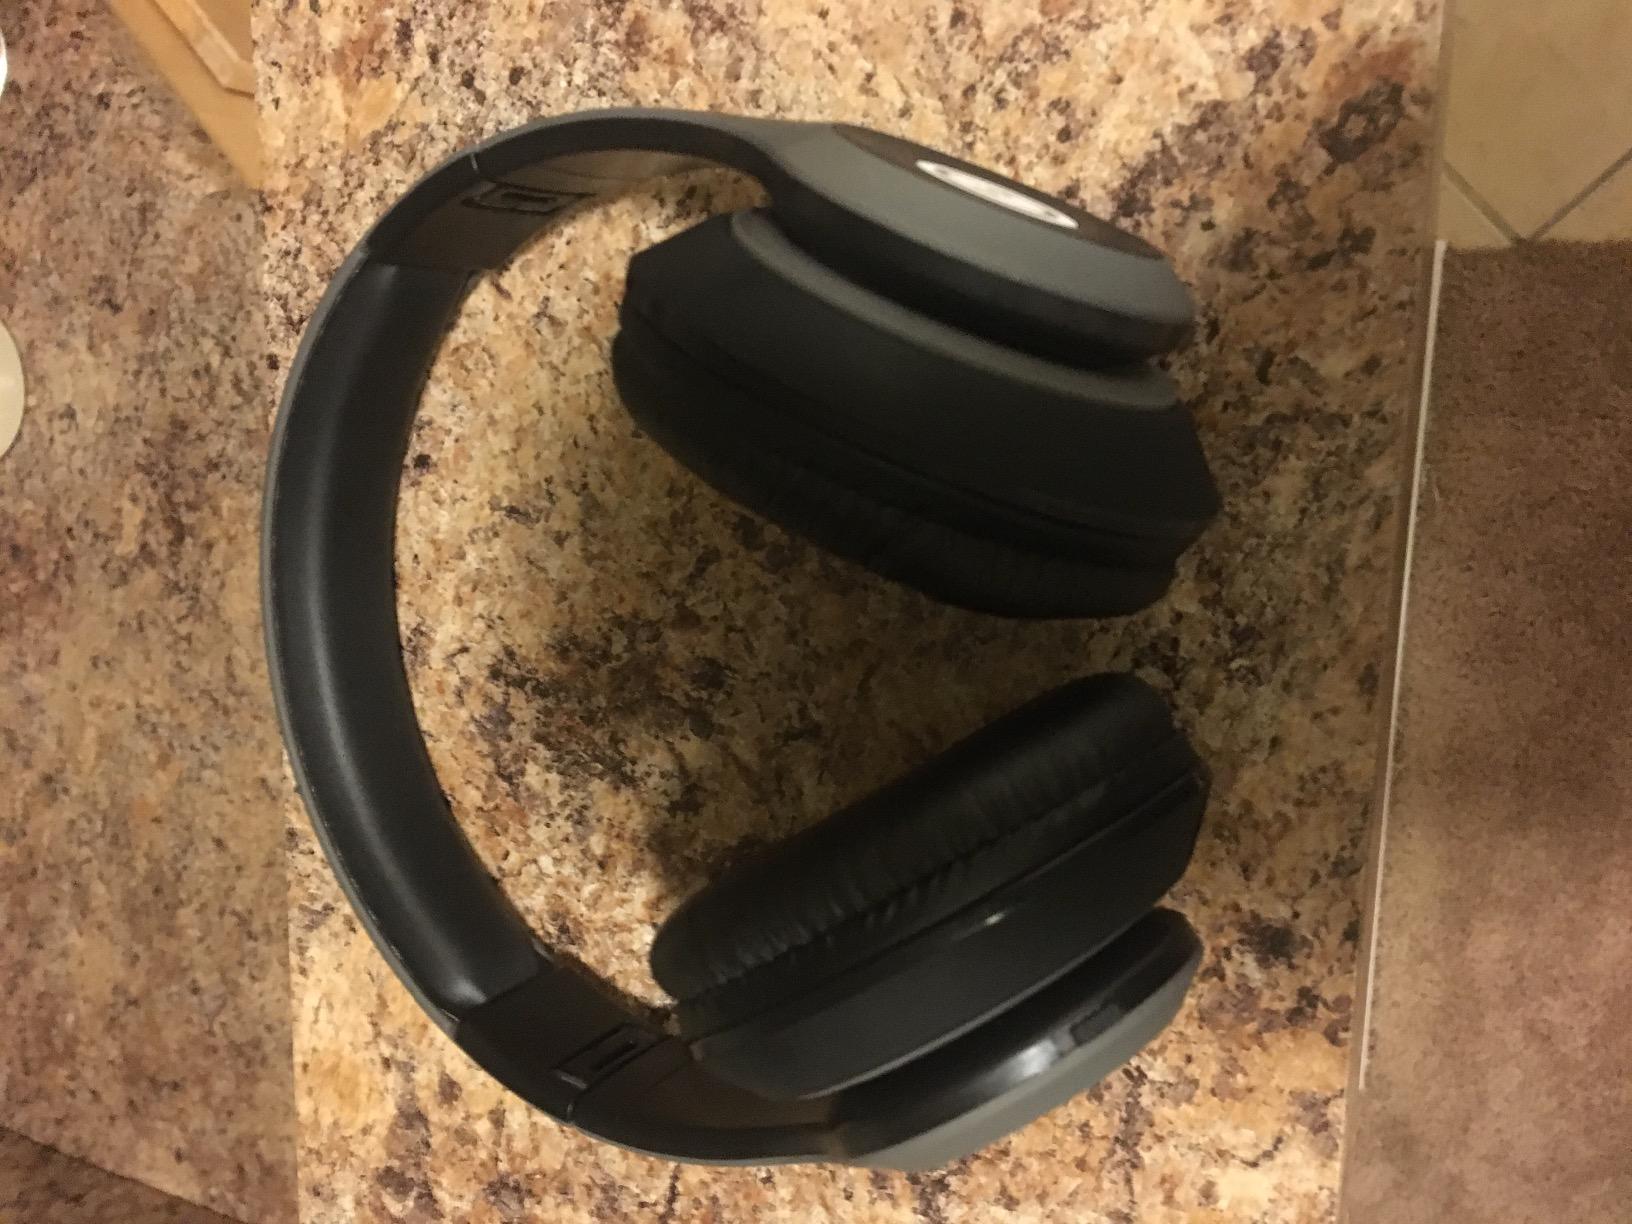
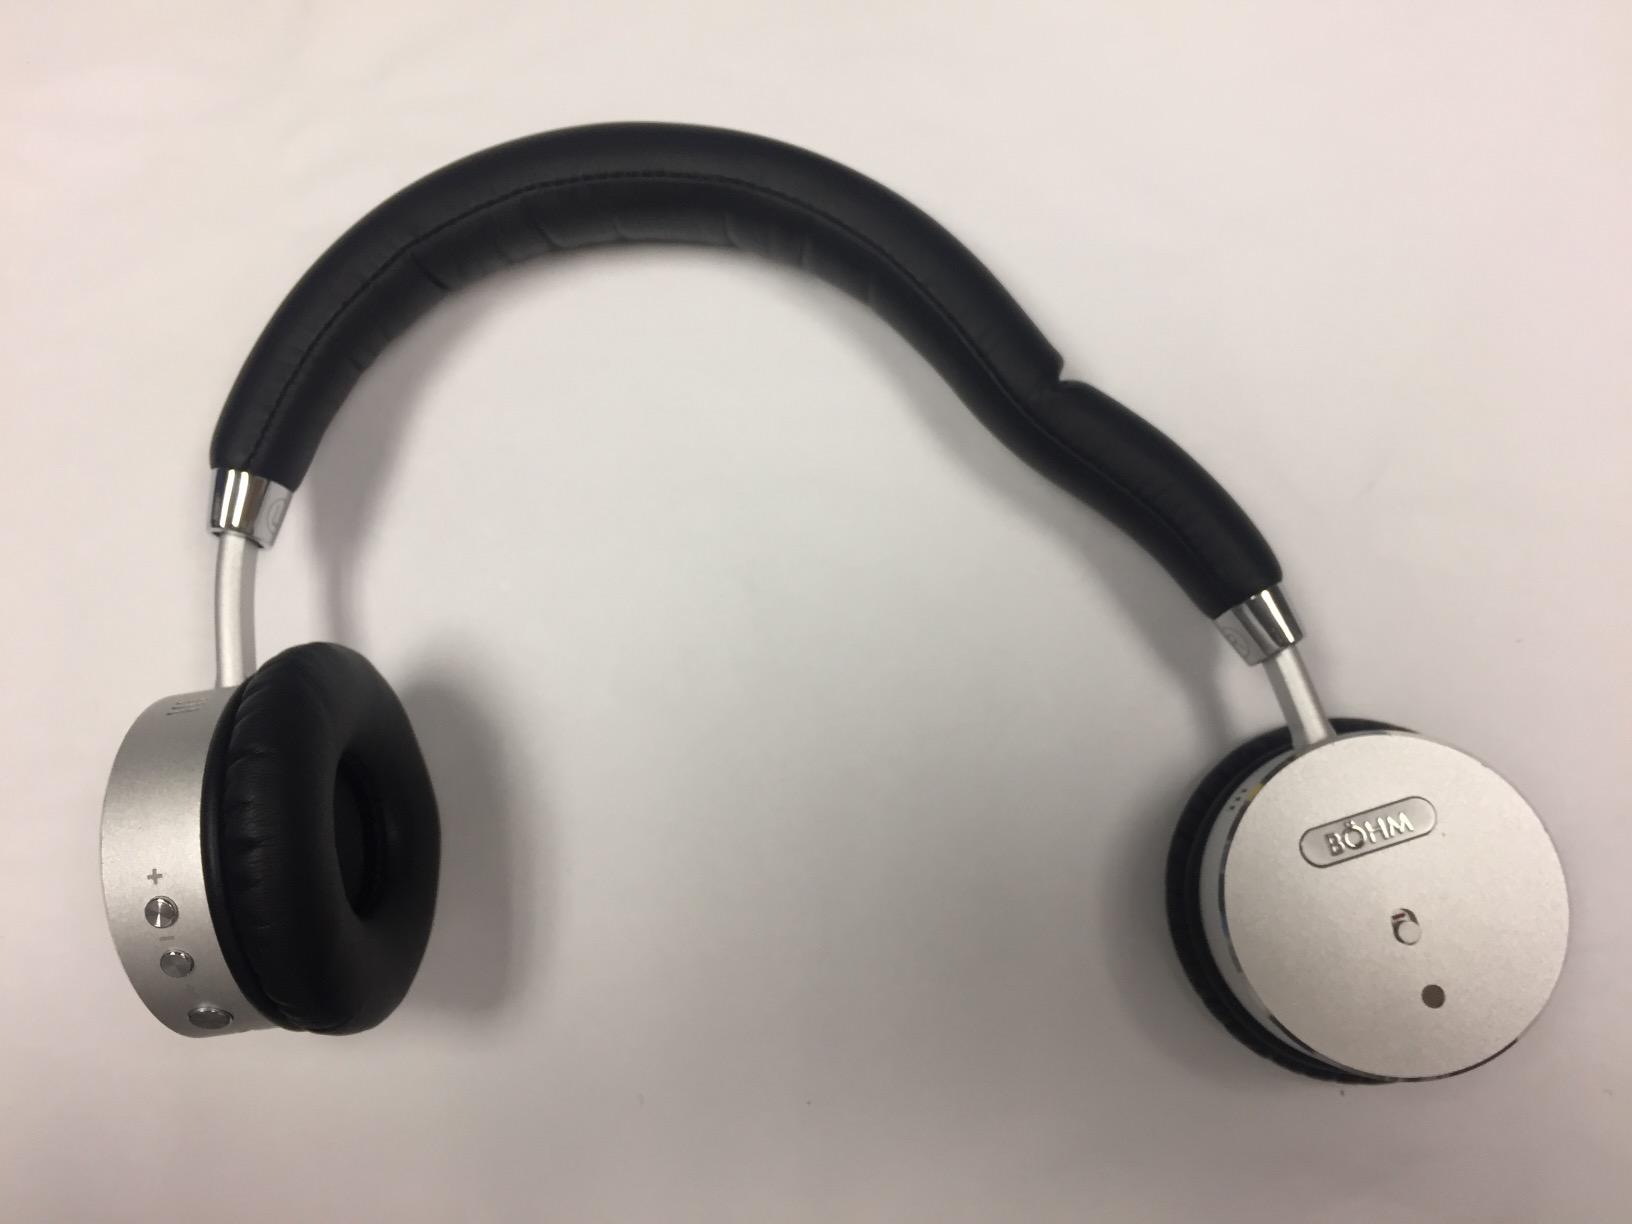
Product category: headphones
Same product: no